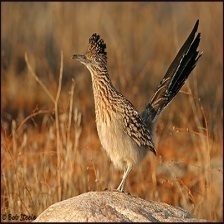
Species: ROADRUNNER
Scientific name: GEOCOCCYX